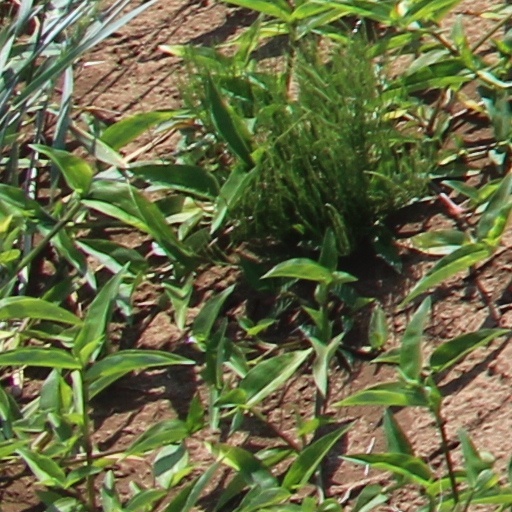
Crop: wheat